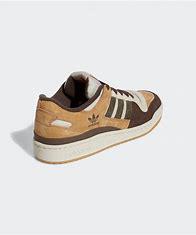
Brand: adidas
Model: originals Adidas Originals Forum 84